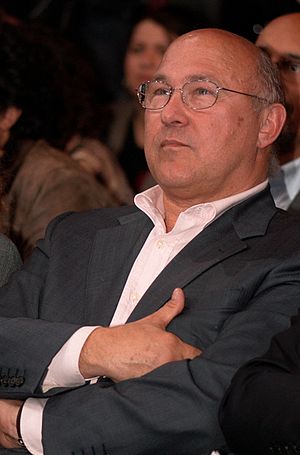
Regeringen Jean-Marc Ayrault / Regeringen / Ministre
Regeringen Jean-Marc Ayrault var Frankrigs regering fra 16. maj 2012 - 31. marts 2014.